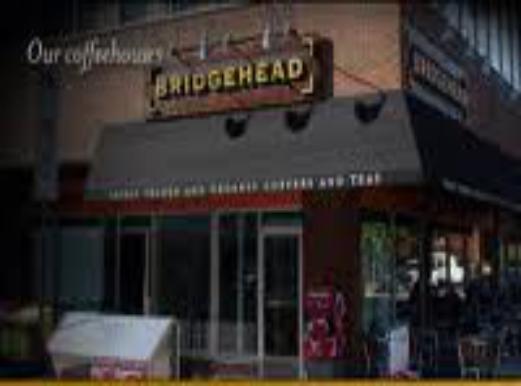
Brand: Bridgehead Coffee
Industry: Food